Historiography of the Gaspee affair

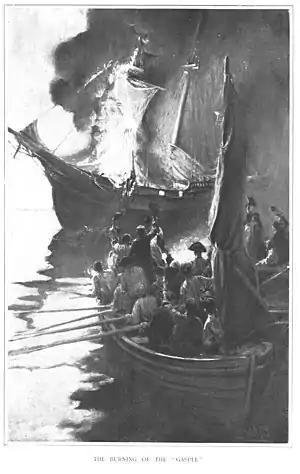
"Burning of the Gaspee", an illustration depicting the destruction of the schooner by the colonists.

The historiography of the "Gaspee" affair examines the changing views of historians and scholars with regard to the burning of HMS "Gaspee", a British customs schooner that ran aground while patrolling coastal waters near Newport, Rhode Island and was boarded and destroyed by colonists during the lead up to the American Revolution in 1772. Scholars agree that the incident sparked a period of renewed tension between Great Britain and its American colonies, but they disagree as to the specific long- and short-term impacts of the attack on British and colonial policies and attitudes.